Winter Meeting

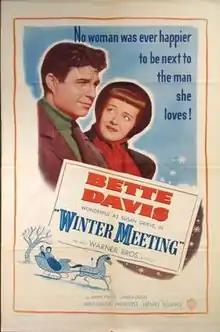
Theatrical release poster

Winter Meeting is a 1948 American drama film directed by Bretaigne Windust and starring Bette Davis and Jim Davis. The screenplay, based on the novel of the same name by Grace Zaring Stone (under the pseudonym Ethel Vance), was written by Catherine Turney.